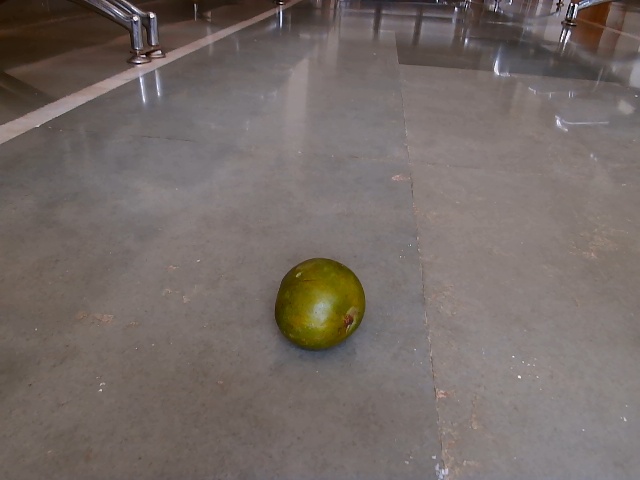
Label: Raw_Mango